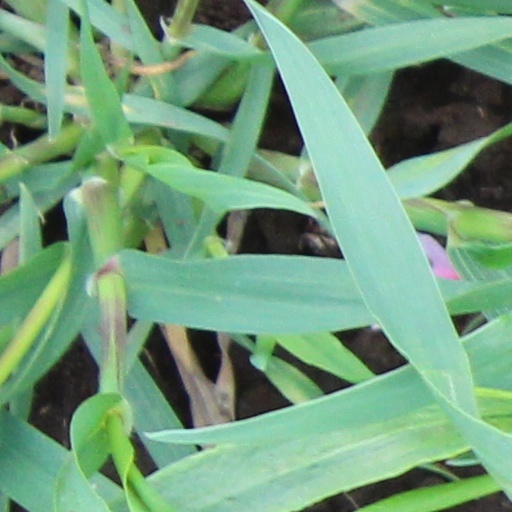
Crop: wheat